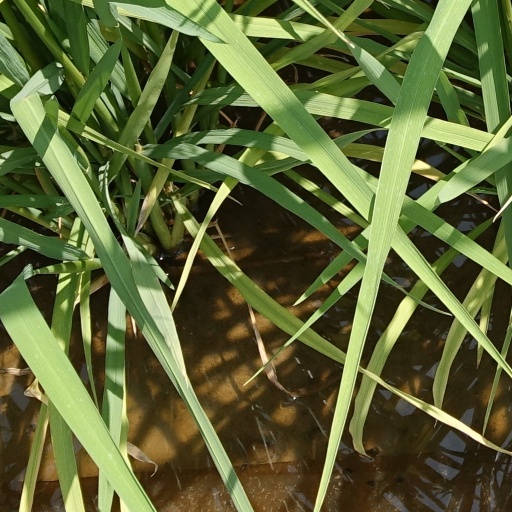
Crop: rice